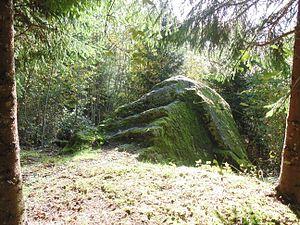
Bloc erratique de la commune de Lucinges qui porte le nom de son propriétaire. Il est aussi nommé bloc de la Follieuse du nom du nant voisin. Ce bloc a été acheté à la fin du XIX siècle par Henri de Saussure, naturaliste genevois, petit fils d'Honorace Benedict de Saussure (ethnographe et premier explorateur du massif du Mont Blanc). Ces blocs erratiques jalonnaient abondamment la vallée et servaient de carrière pour toute la région genevoise. Sciés en morceaux les uns après les autres, ils sont devenus rares et c'est pour en concerver un specimen que celui-ci a été donné au club alpin genevois.
Lucinges est une commune du département de Haute-Savoie, dans la région Auvergne-Rhône-Alpes, en France.
Un bloc erratique est, en géologie et en géomorphologie, un fragment de roche d'origine morainique qui a été déplacé par un glacier parfois sur de grandes distances. Lors de la fonte du glacier, le bloc erratique est abandonné sur place.